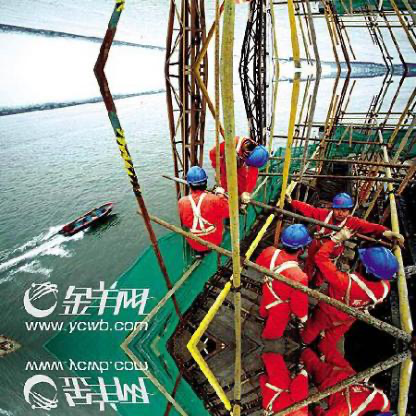
Objects in the image:
label: helmet
label: helmet
label: helmet
label: helmet
label: helmet
label: helmet